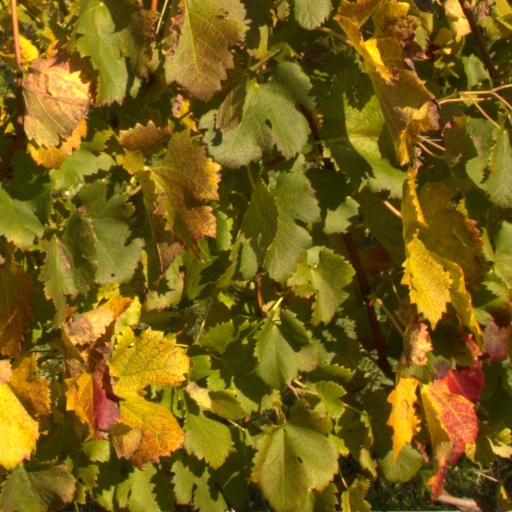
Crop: grape